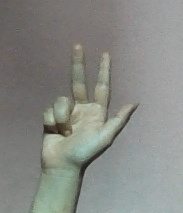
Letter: al